Joseph Price House

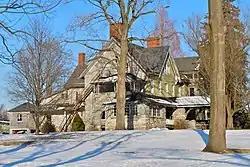
Joseph Price House, January 2011

Joseph Price House is a historic home located in West Whiteland Township, Chester County, Pennsylvania. The house was built in 1878, and altered after 1894. The original house was a two-story, L-shaped limestone dwelling with a steeply pitched roof and cross gable. Later alterations added a rambling addition, porte cochere, and full length porch. It is in a Queen Anne / Gothic style.